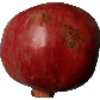
Label: pomegranate